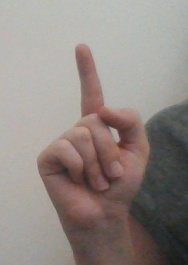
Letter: bb